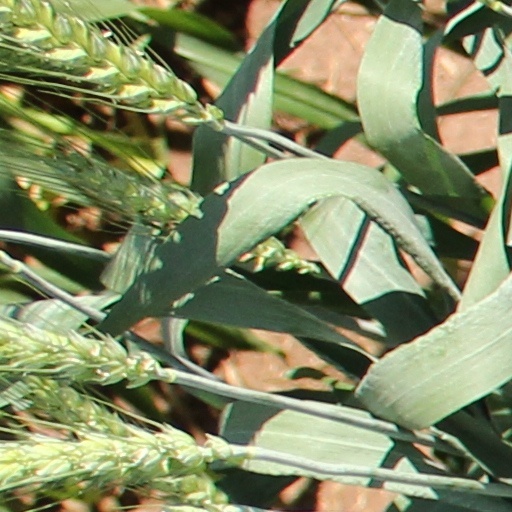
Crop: wheat